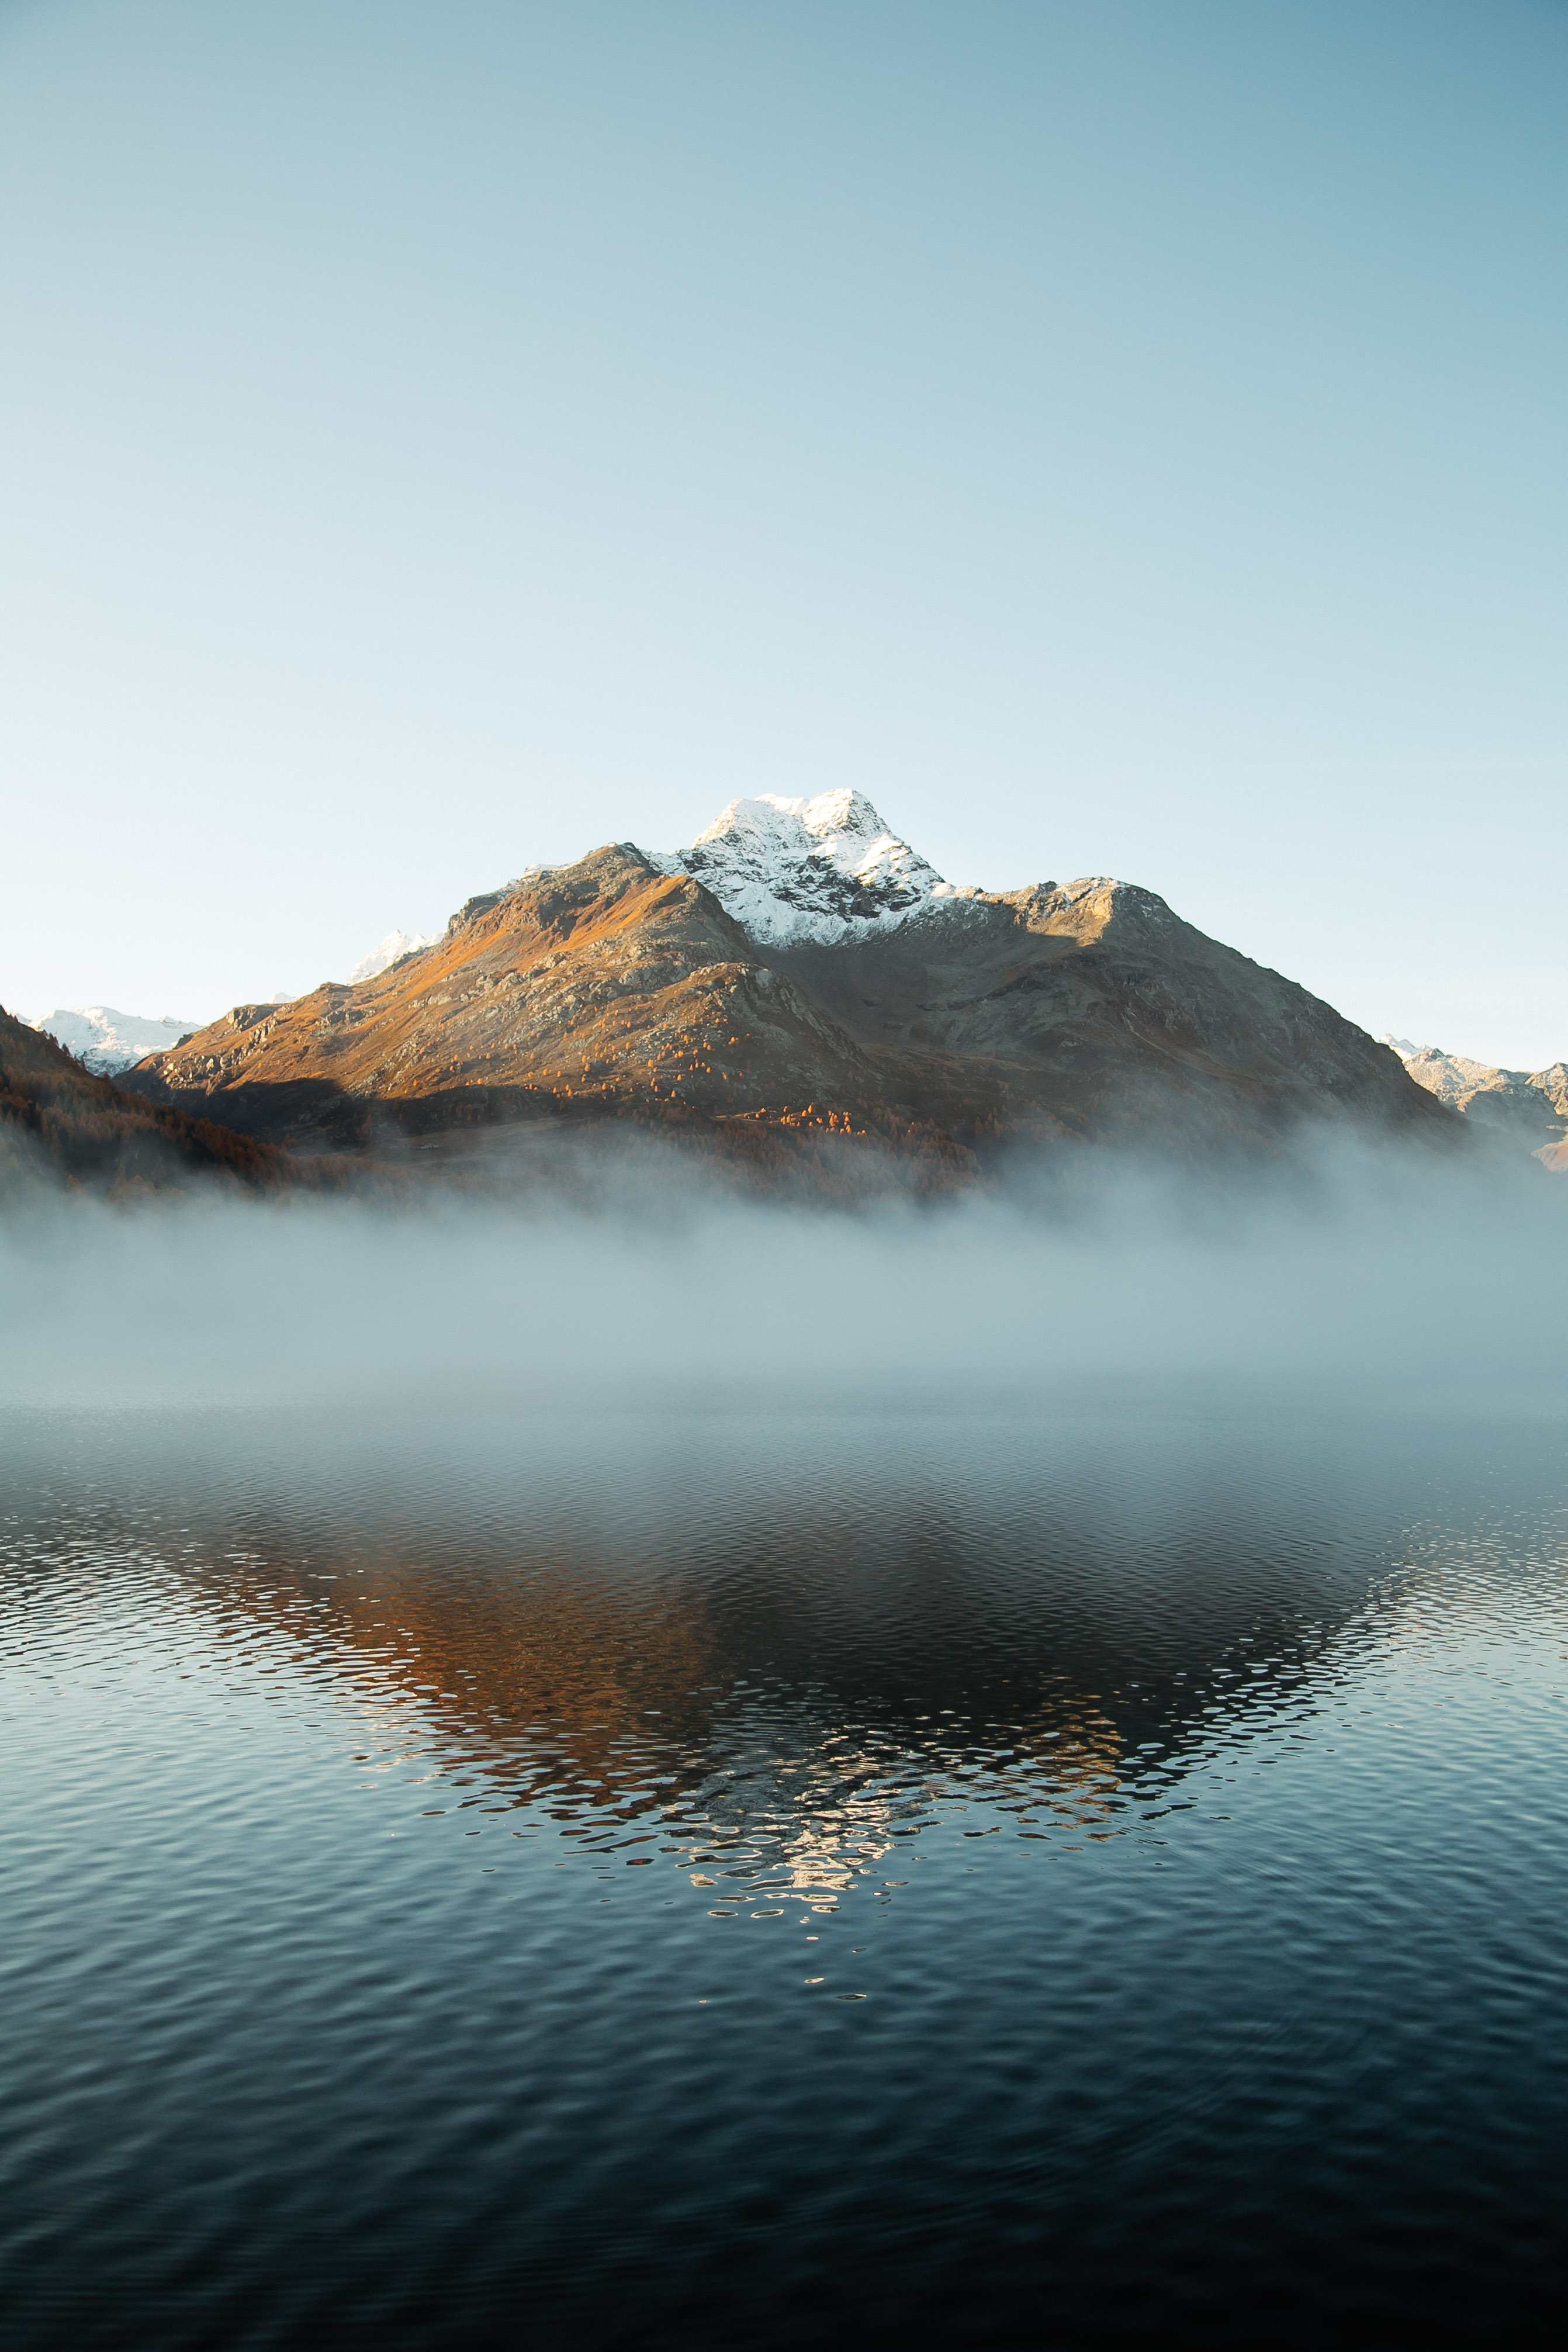
water, sky, atmosphere, mountain, natural landscape, lake, highland, glacial landform, bank, mountainous landforms, tree, fog, horizon, mountain range, cloud, landscape, hill, mist, tarn, sunrise, dusk, dawn, massif, reservoir, hill station, lake district, afterglow, fell, ridge, reflection, glacial lake, evening, ocean, loch, symmetry, sound, coast, summit, inlet, sea, winter, mountain river, rock, river, alps